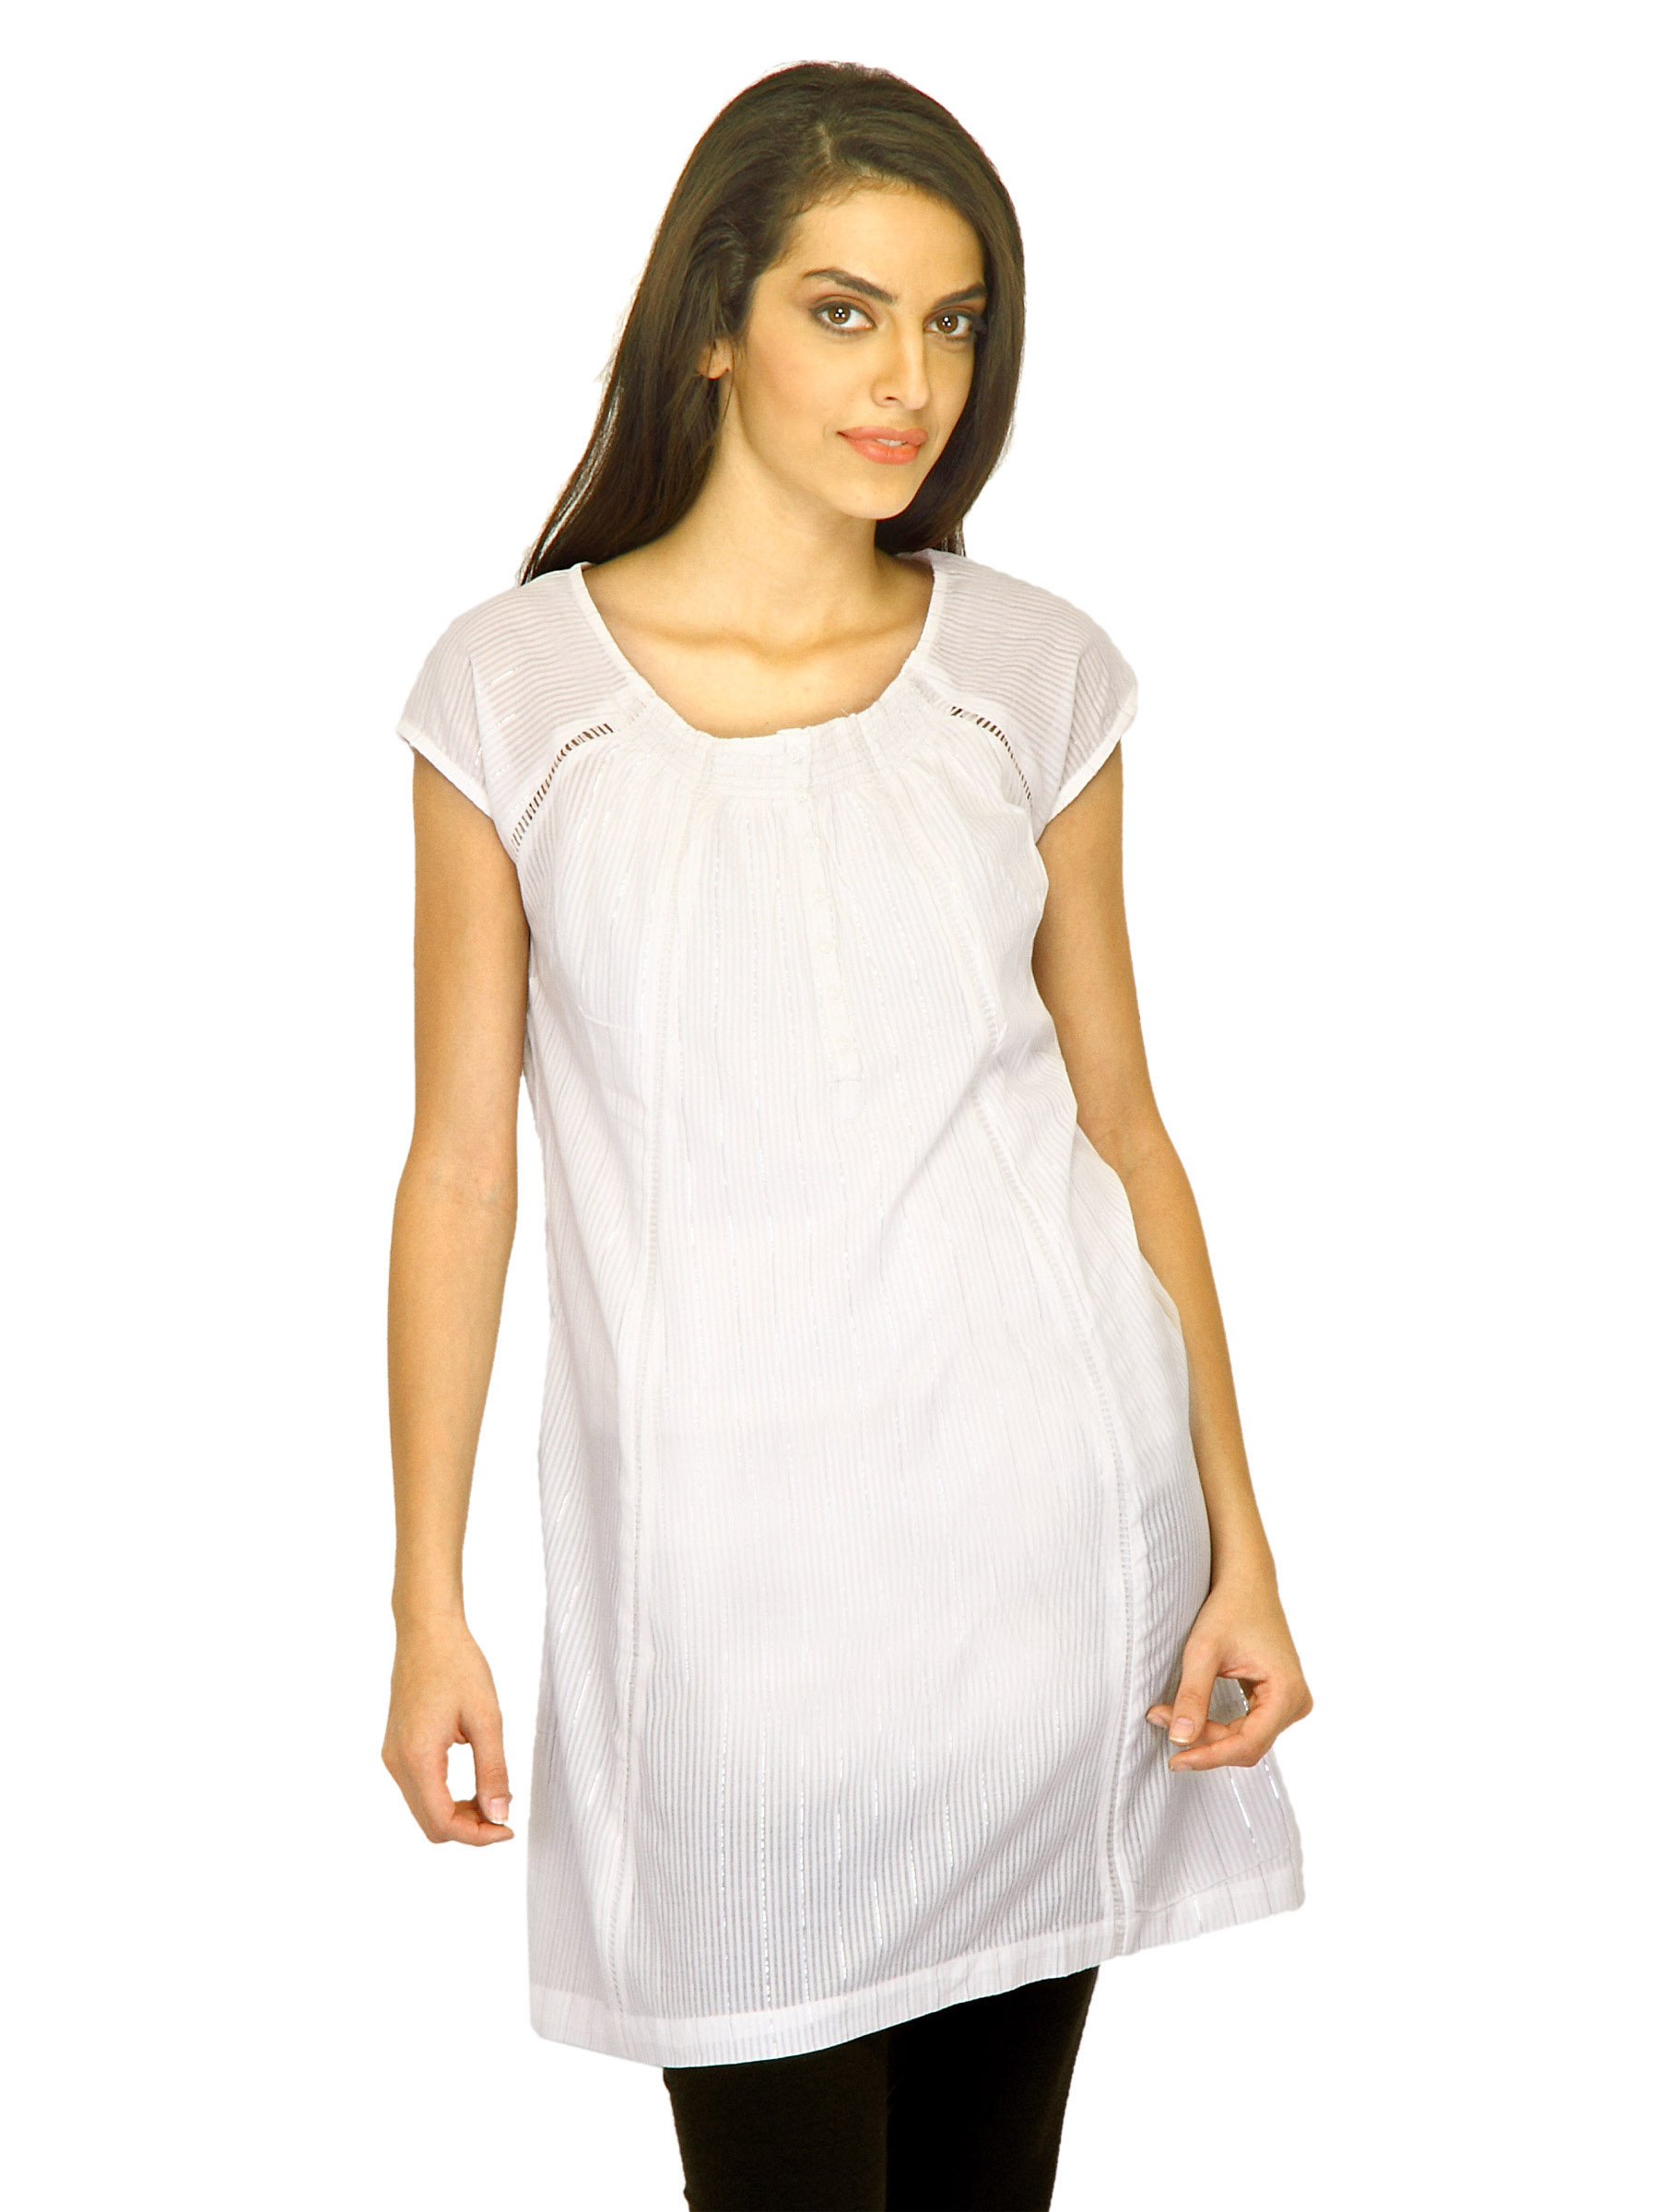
W Women Solid White Kurtas
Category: Apparel / Topwear / Kurtas
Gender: Women
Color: White
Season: Summer 2011
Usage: Ethnic